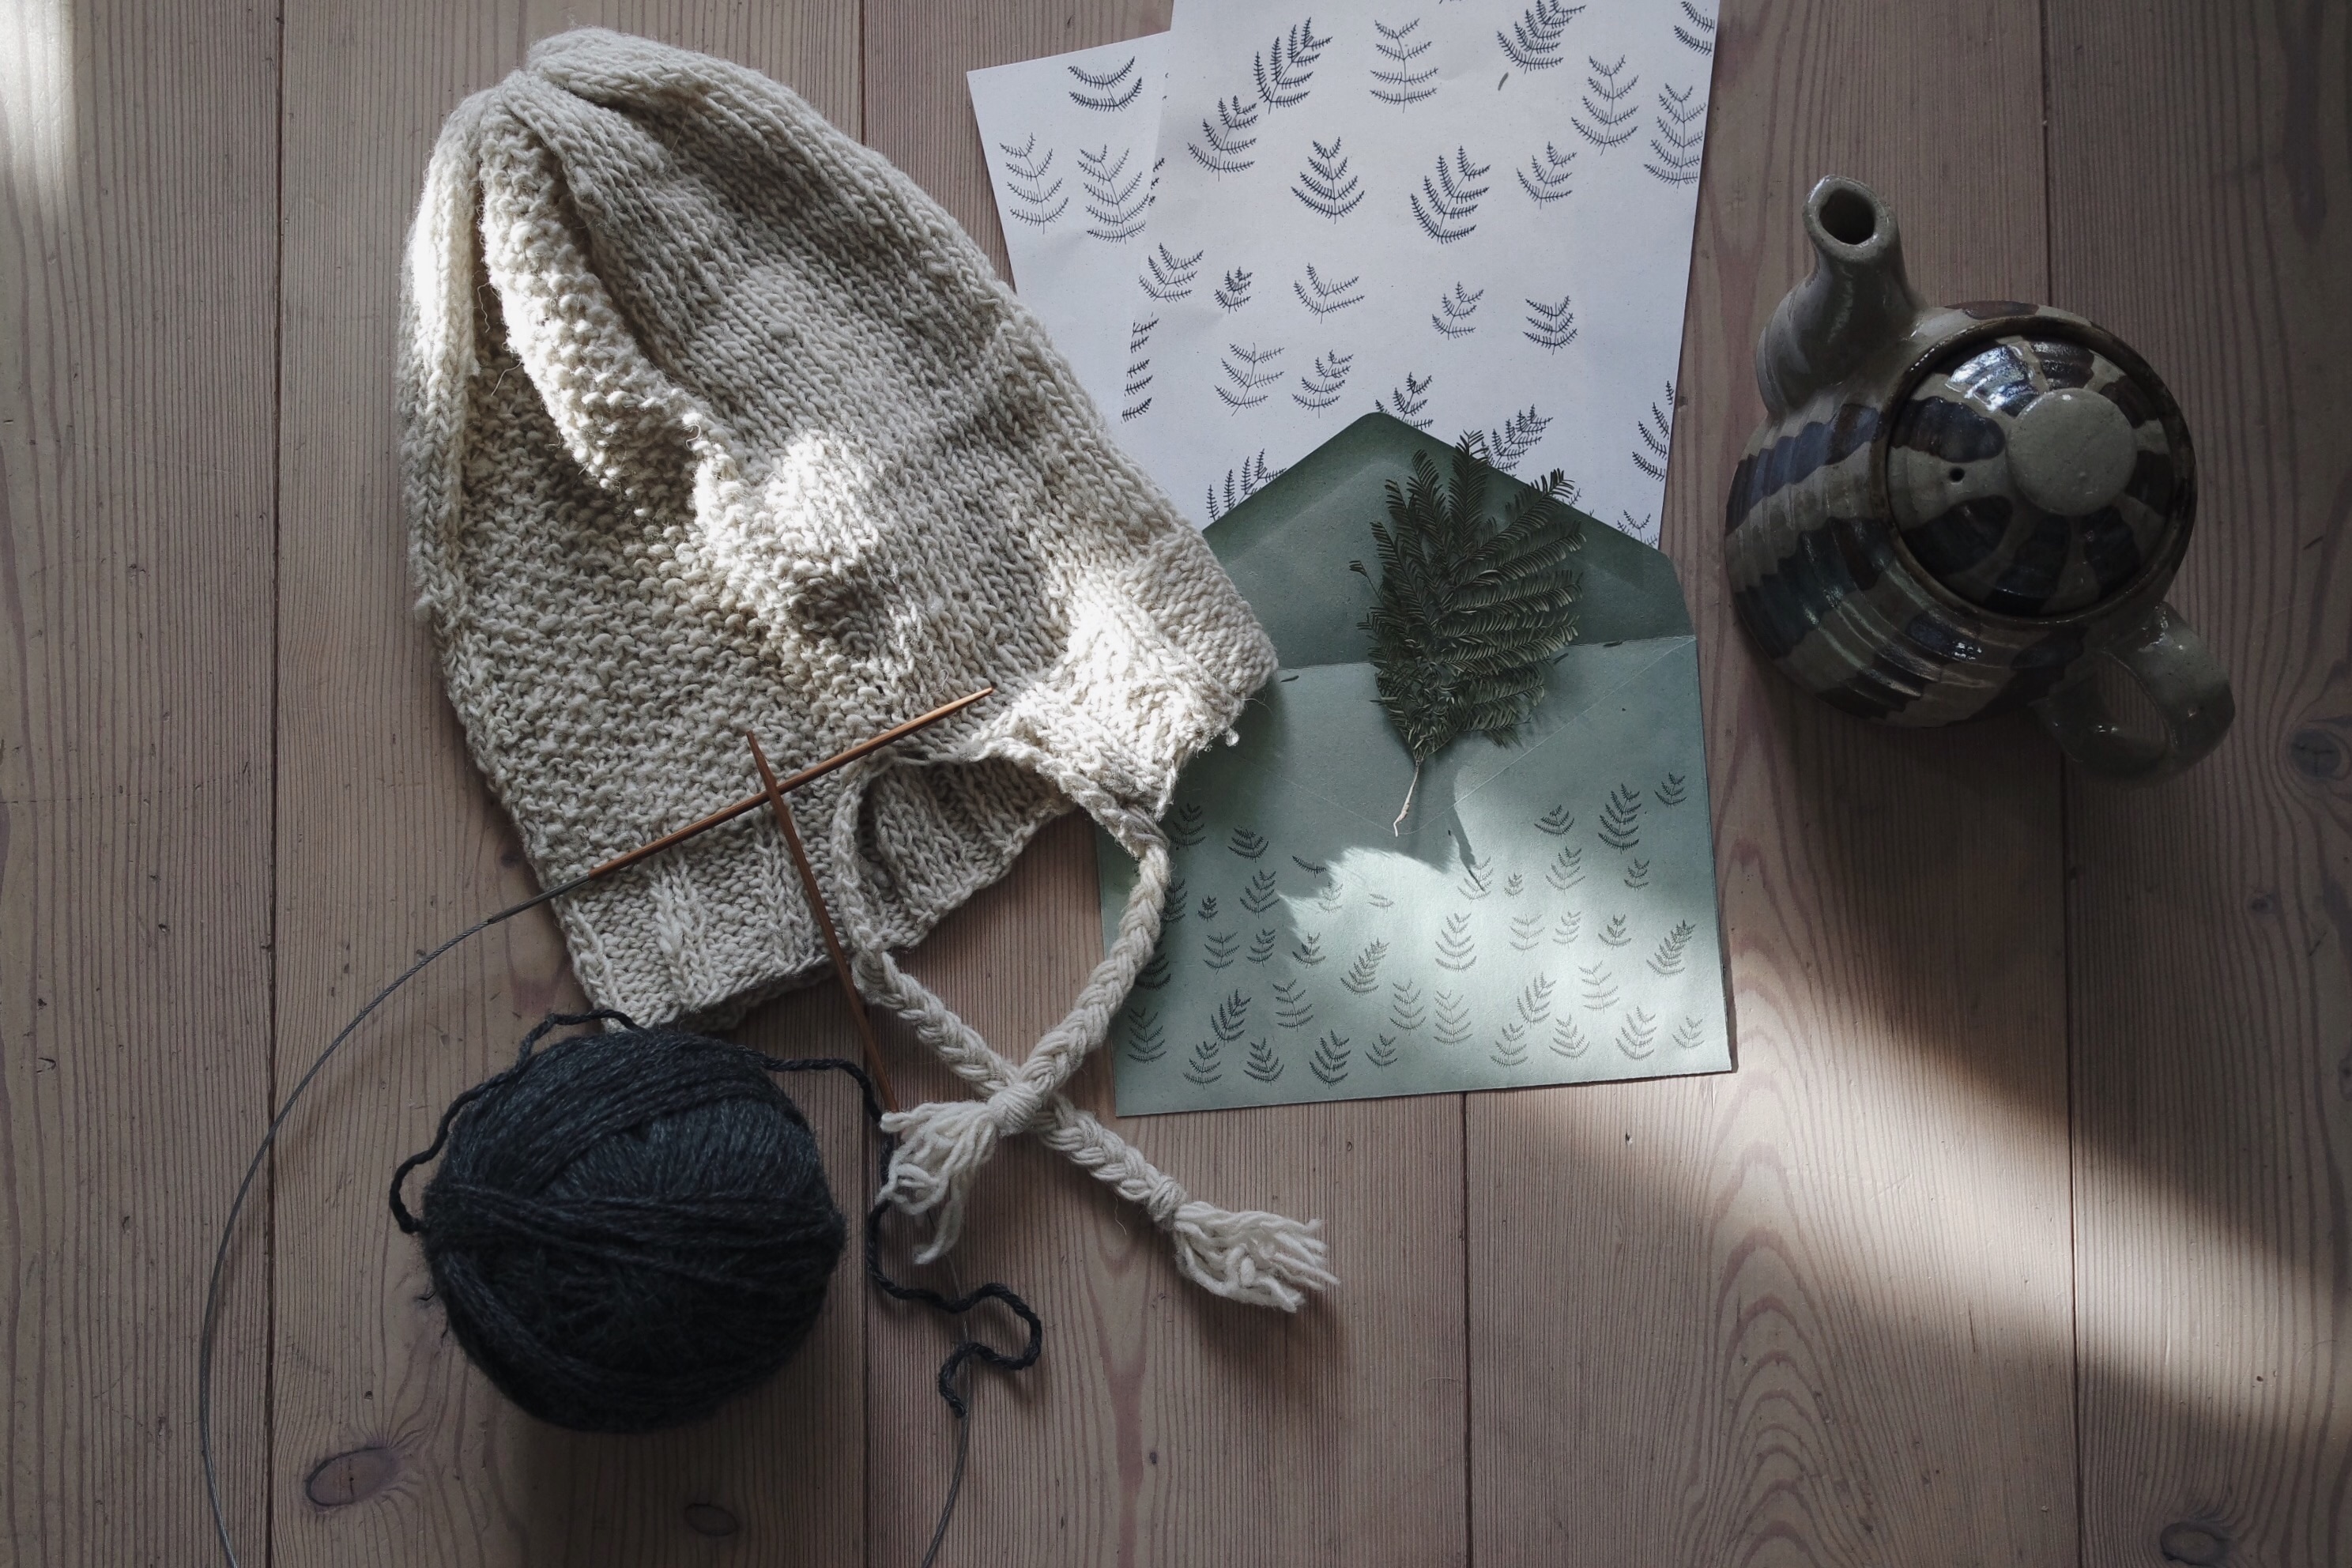
wood, sculpture, art, carving